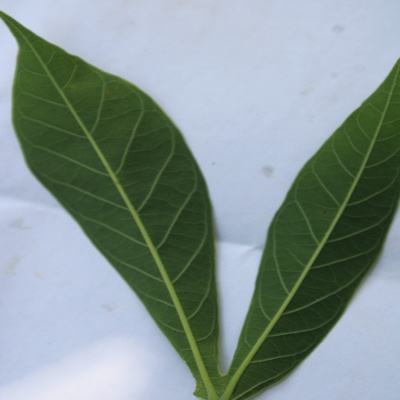
Crop: Cassava
Condition: healthy